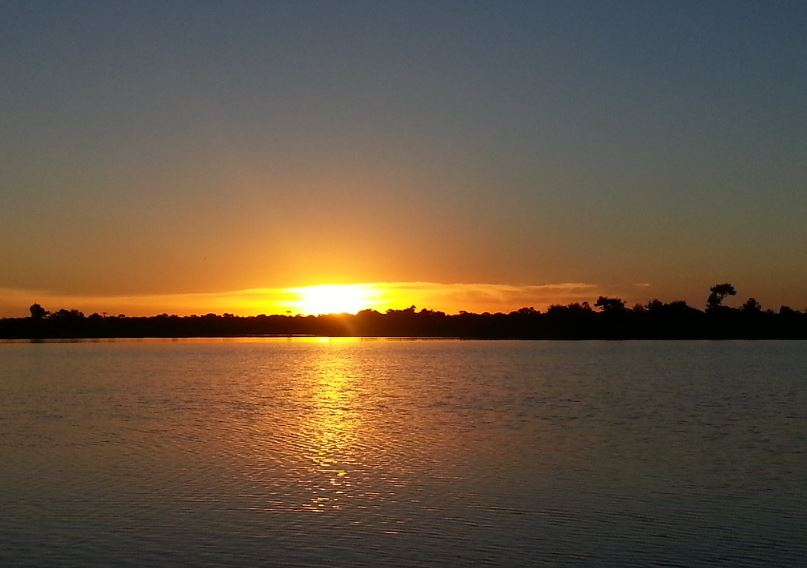
Fire: no
Smoke: no